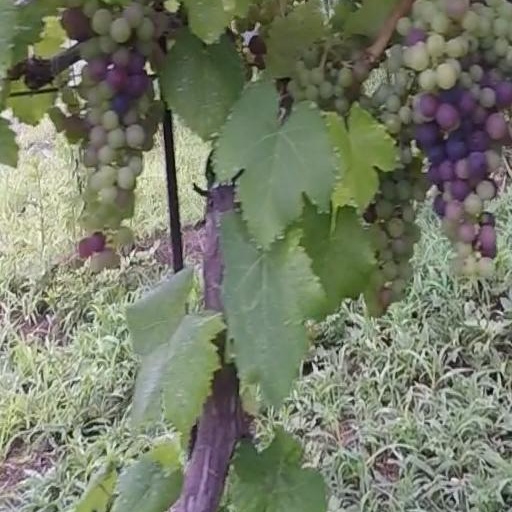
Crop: grape